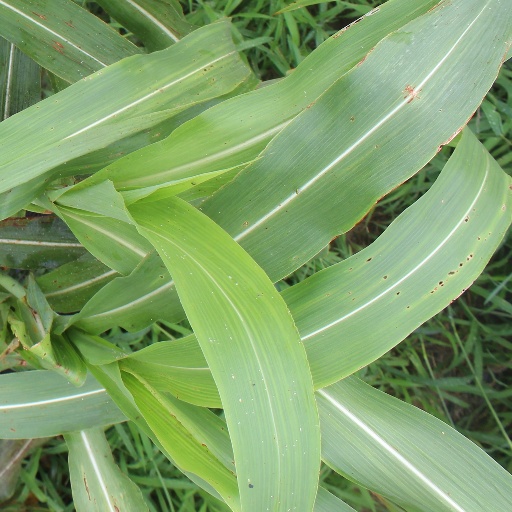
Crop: sorghum